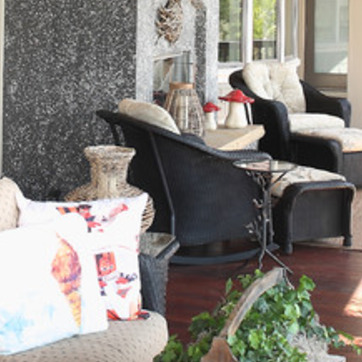
Material: other